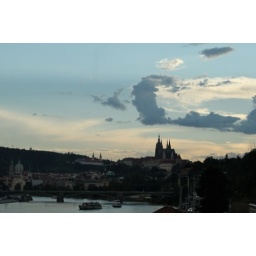
loving these clouds over the castle